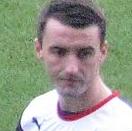
Age: 24